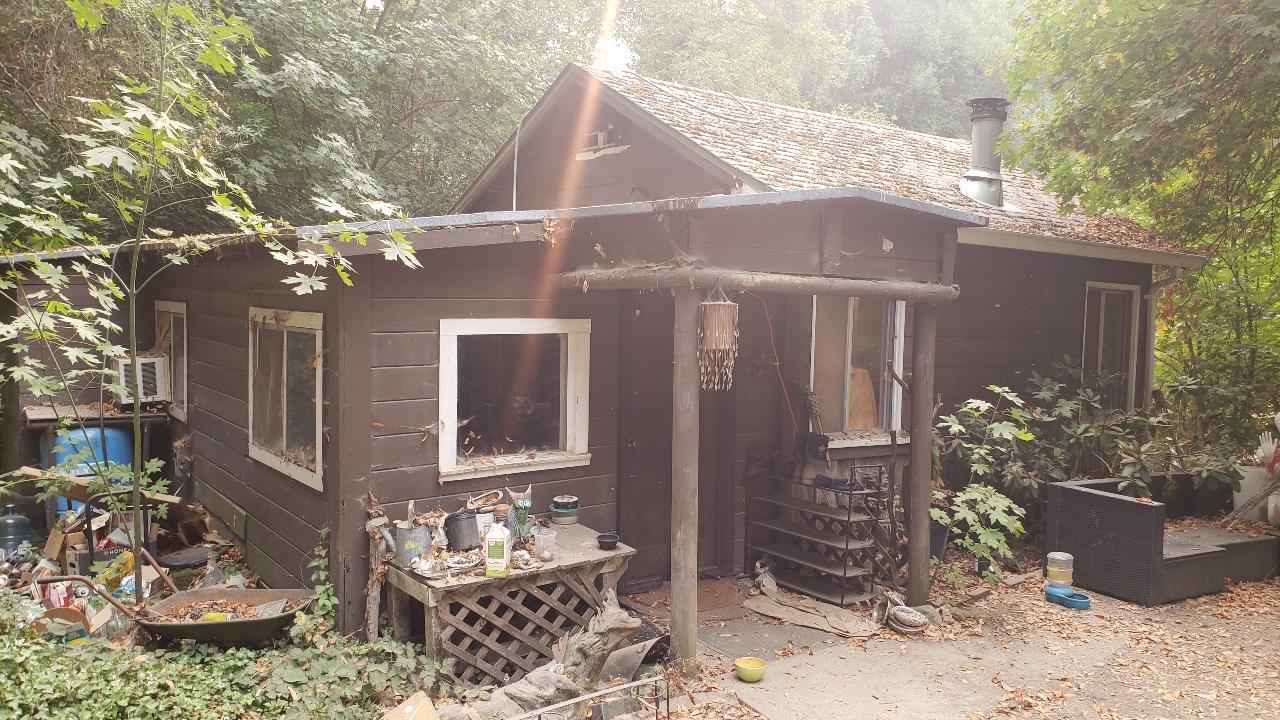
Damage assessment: no_damage